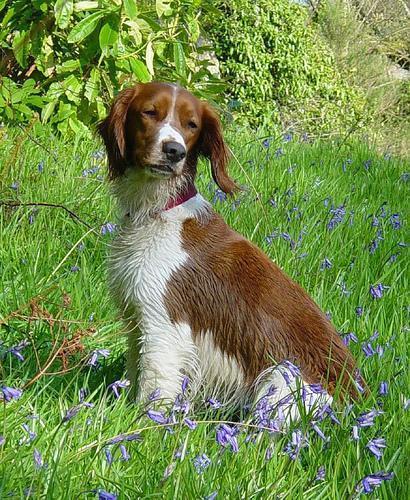
Welsh_springer_spaniel